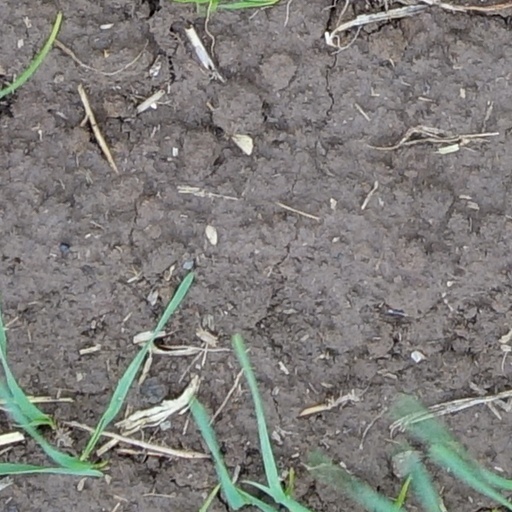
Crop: wheat